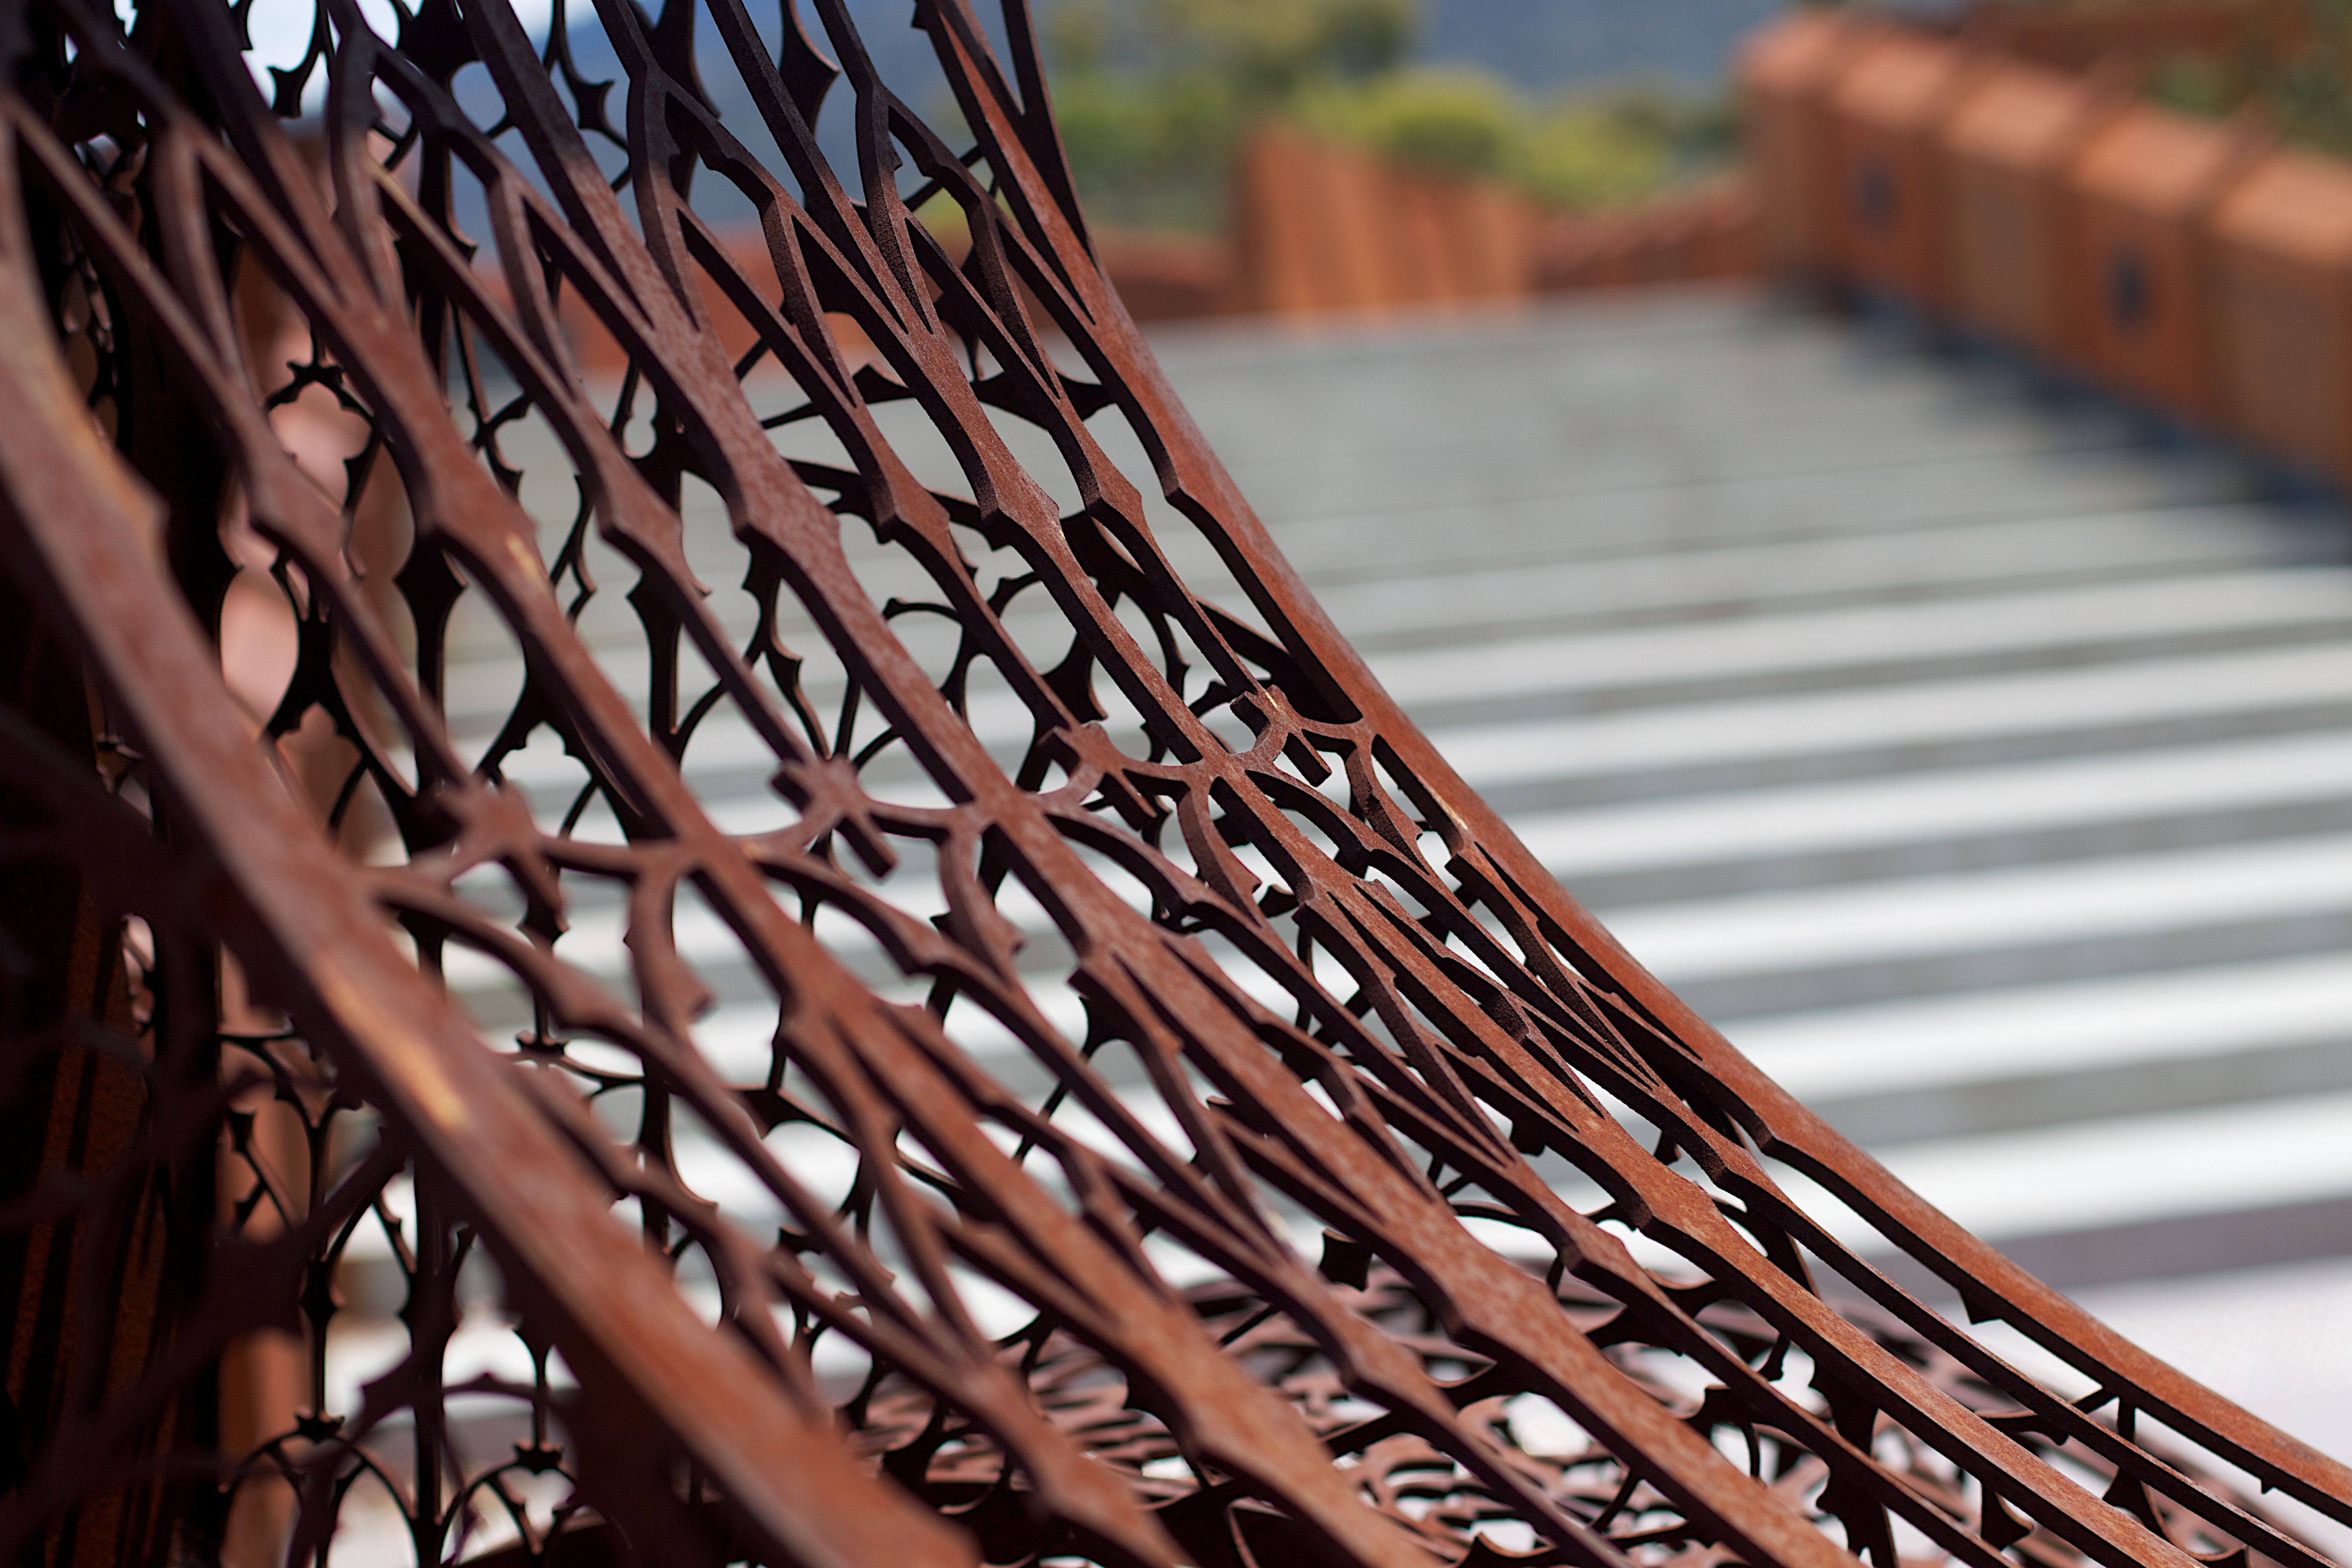
branch, fence, wood, roof, interior design, handrail, close up, stairs, iron, auodyssey, baluster, outdoor structure